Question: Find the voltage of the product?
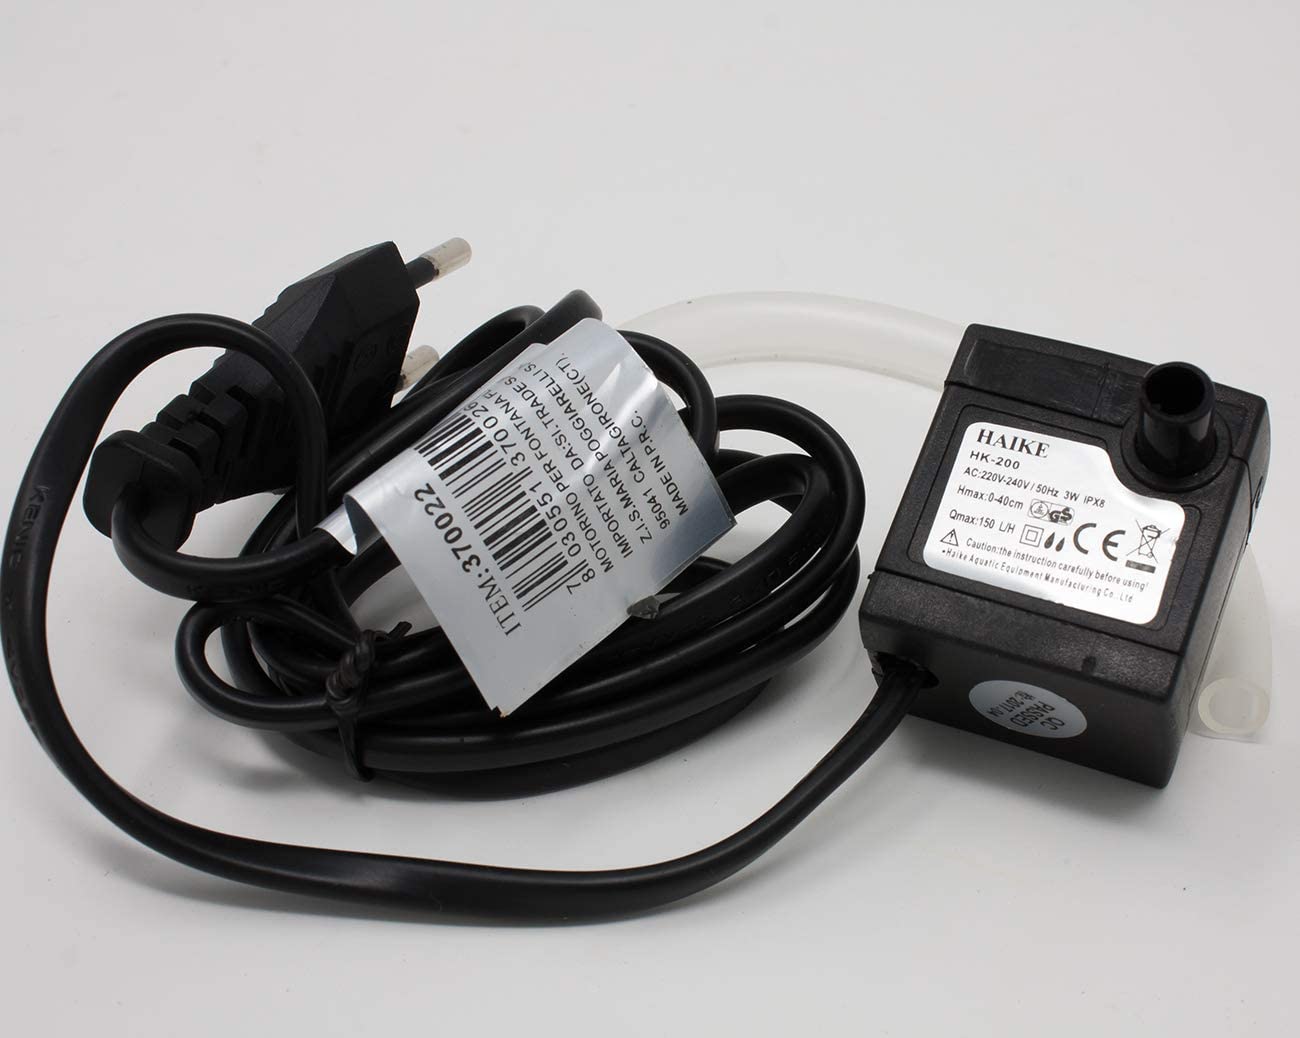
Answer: [220.0, 240.0] volt